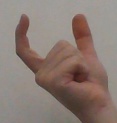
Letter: nun